Silk Husbands and Calico Wives

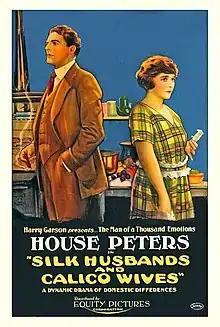
Theatrical poster

Silk Husbands and Calico Wives is a 1920 American silent drama film directed by Alfred E. Green and starring House Peters. The film was produced by Harry Garson and based on an original by Monte Katterjohn.